Scotland national rugby union team

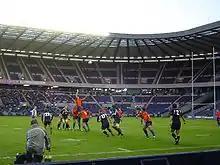
11 November 2006, Scotland 44–6 Romania

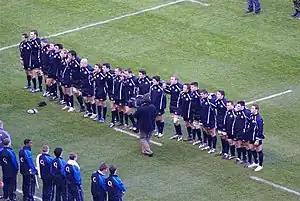
Scotland line–up prior to the 2007 Calcutta Cup

Scotland endured a torrid Six Nations in 2000, losing their first four straight games. but won the final game against England 19–13 under captain Andy Nicol.